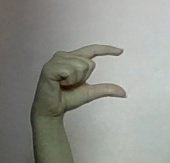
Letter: dal